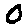
Label: 0